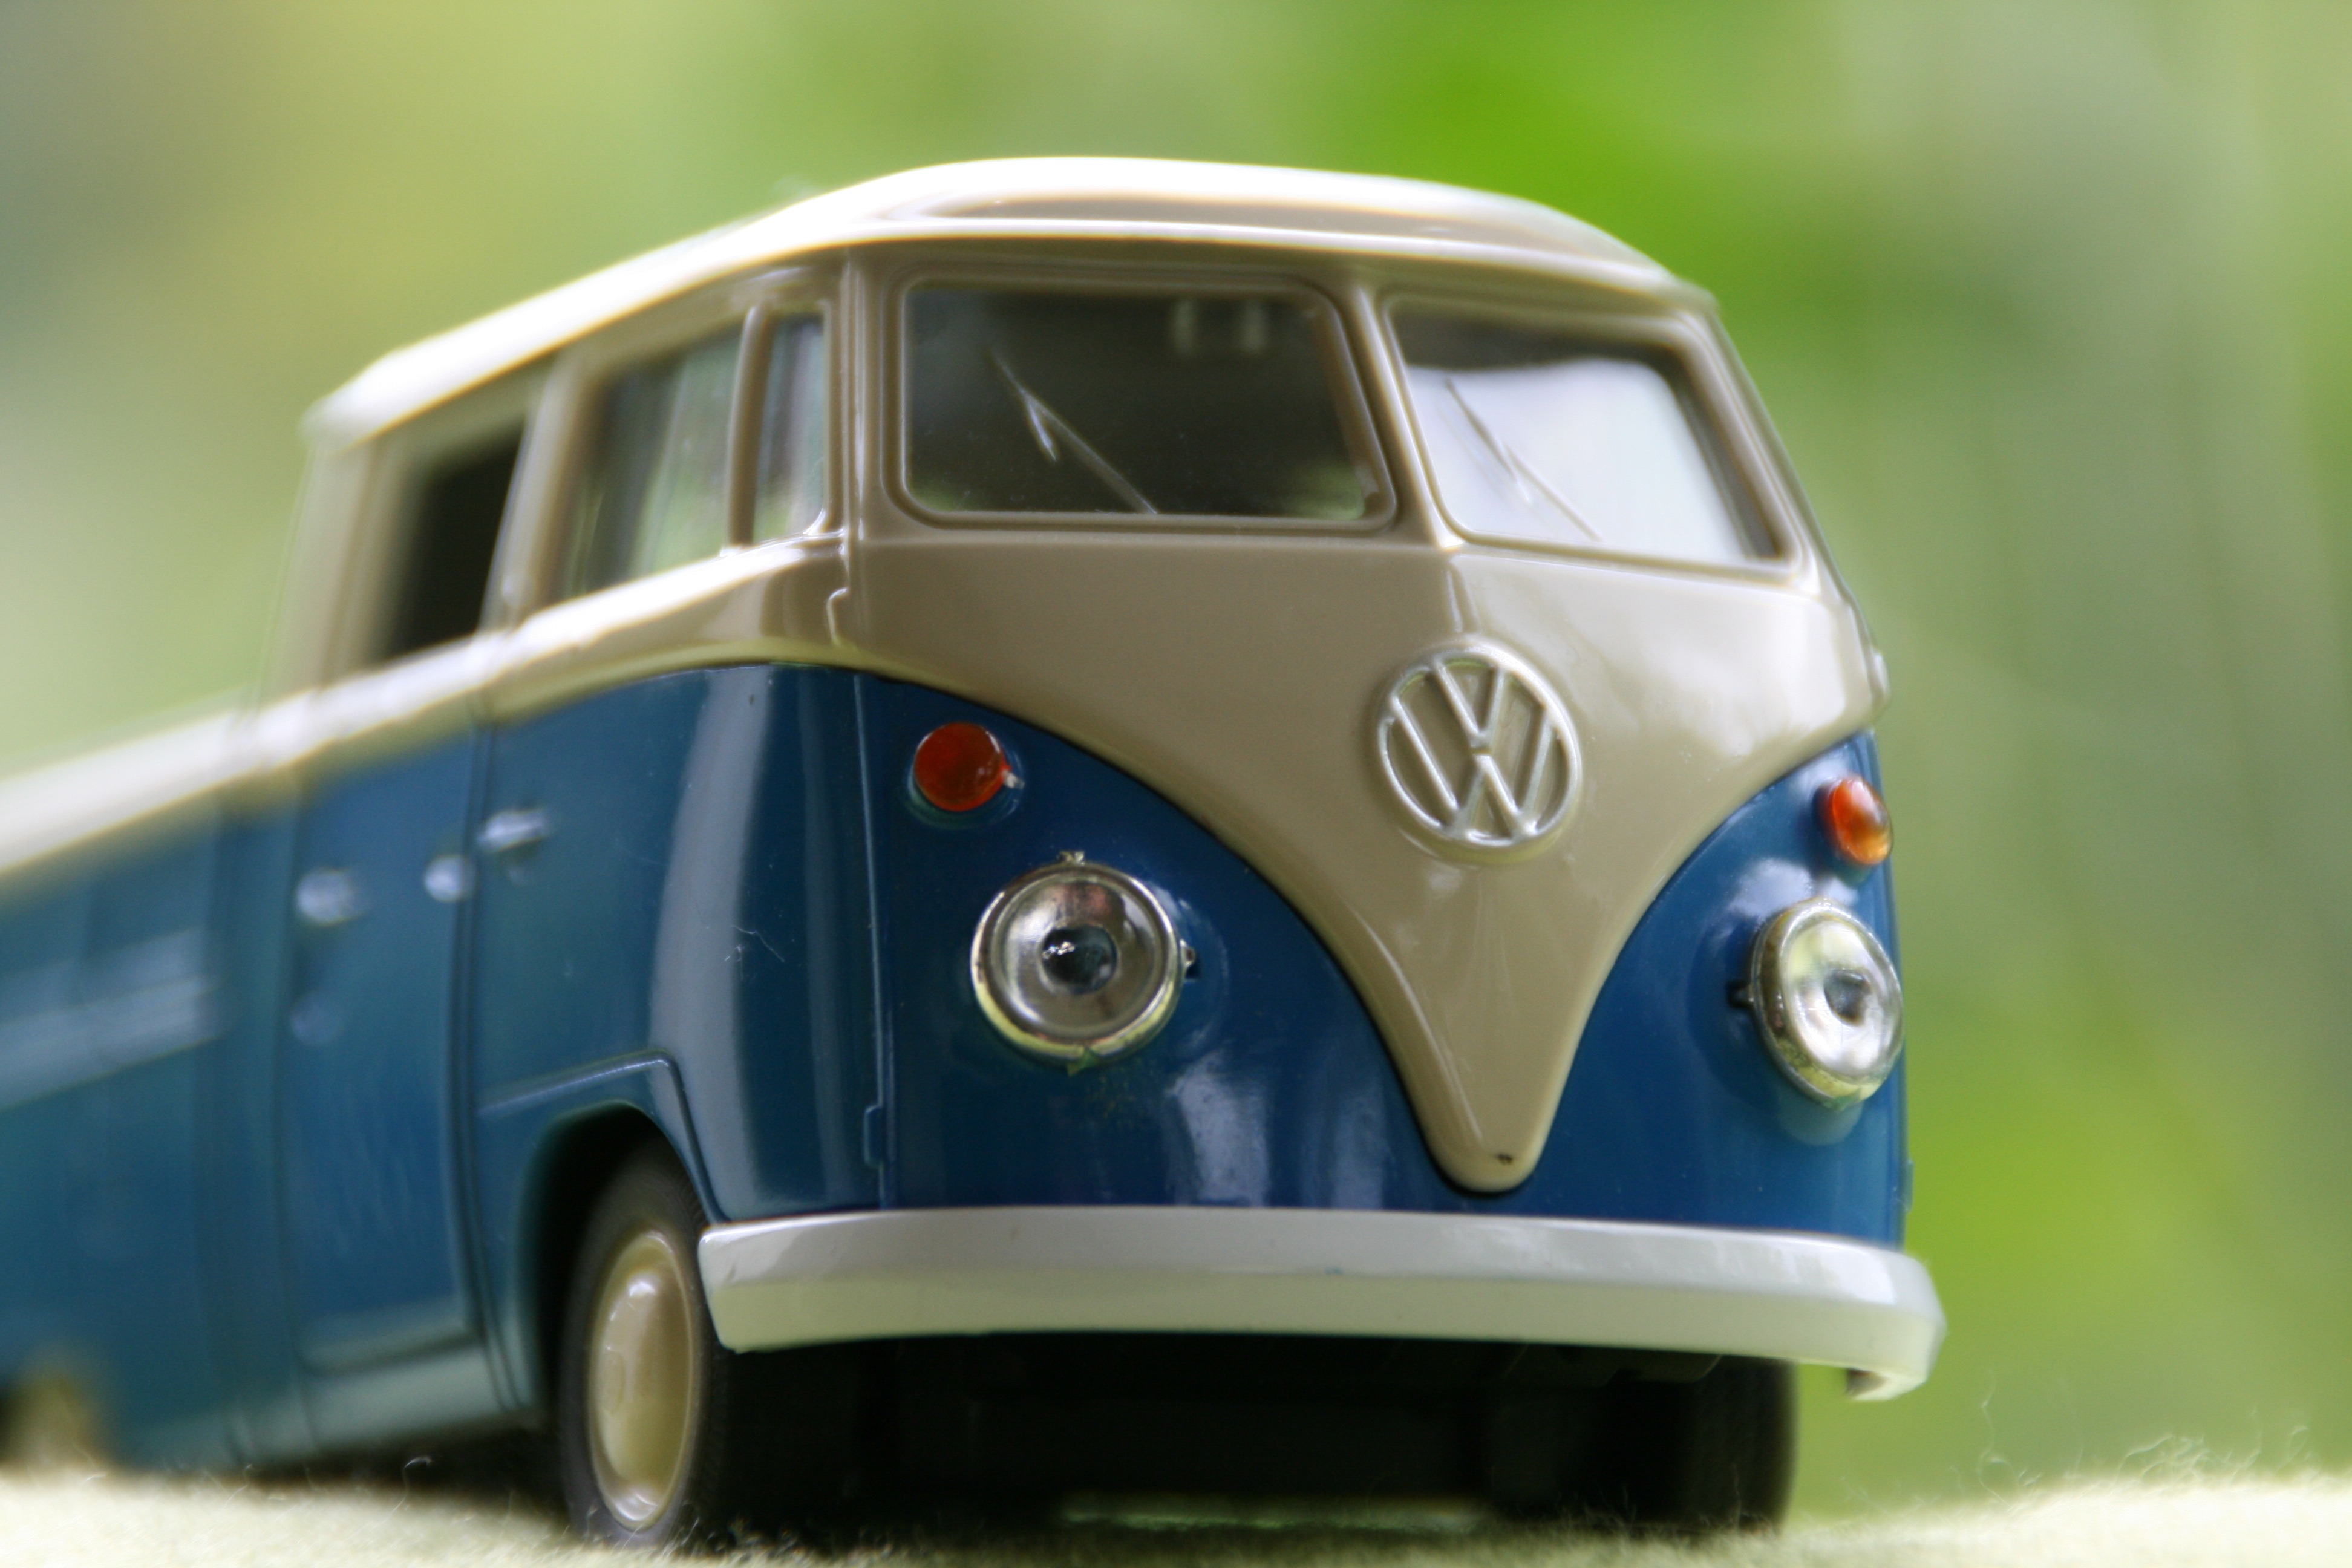
light, car, volkswagen, van, vehicle, blue, vw bus, bus, camper, vokswagen, city car, model car, sheet metal car, camping bus, land vehicle, volkswagen beetle, volkswagen type 2, automobile make, compact car, automotive design, schweinwefer